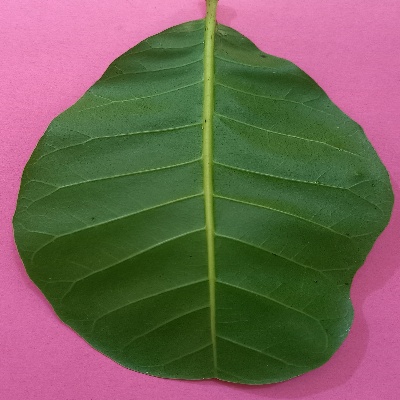
Crop: Cashew
Condition: healthy